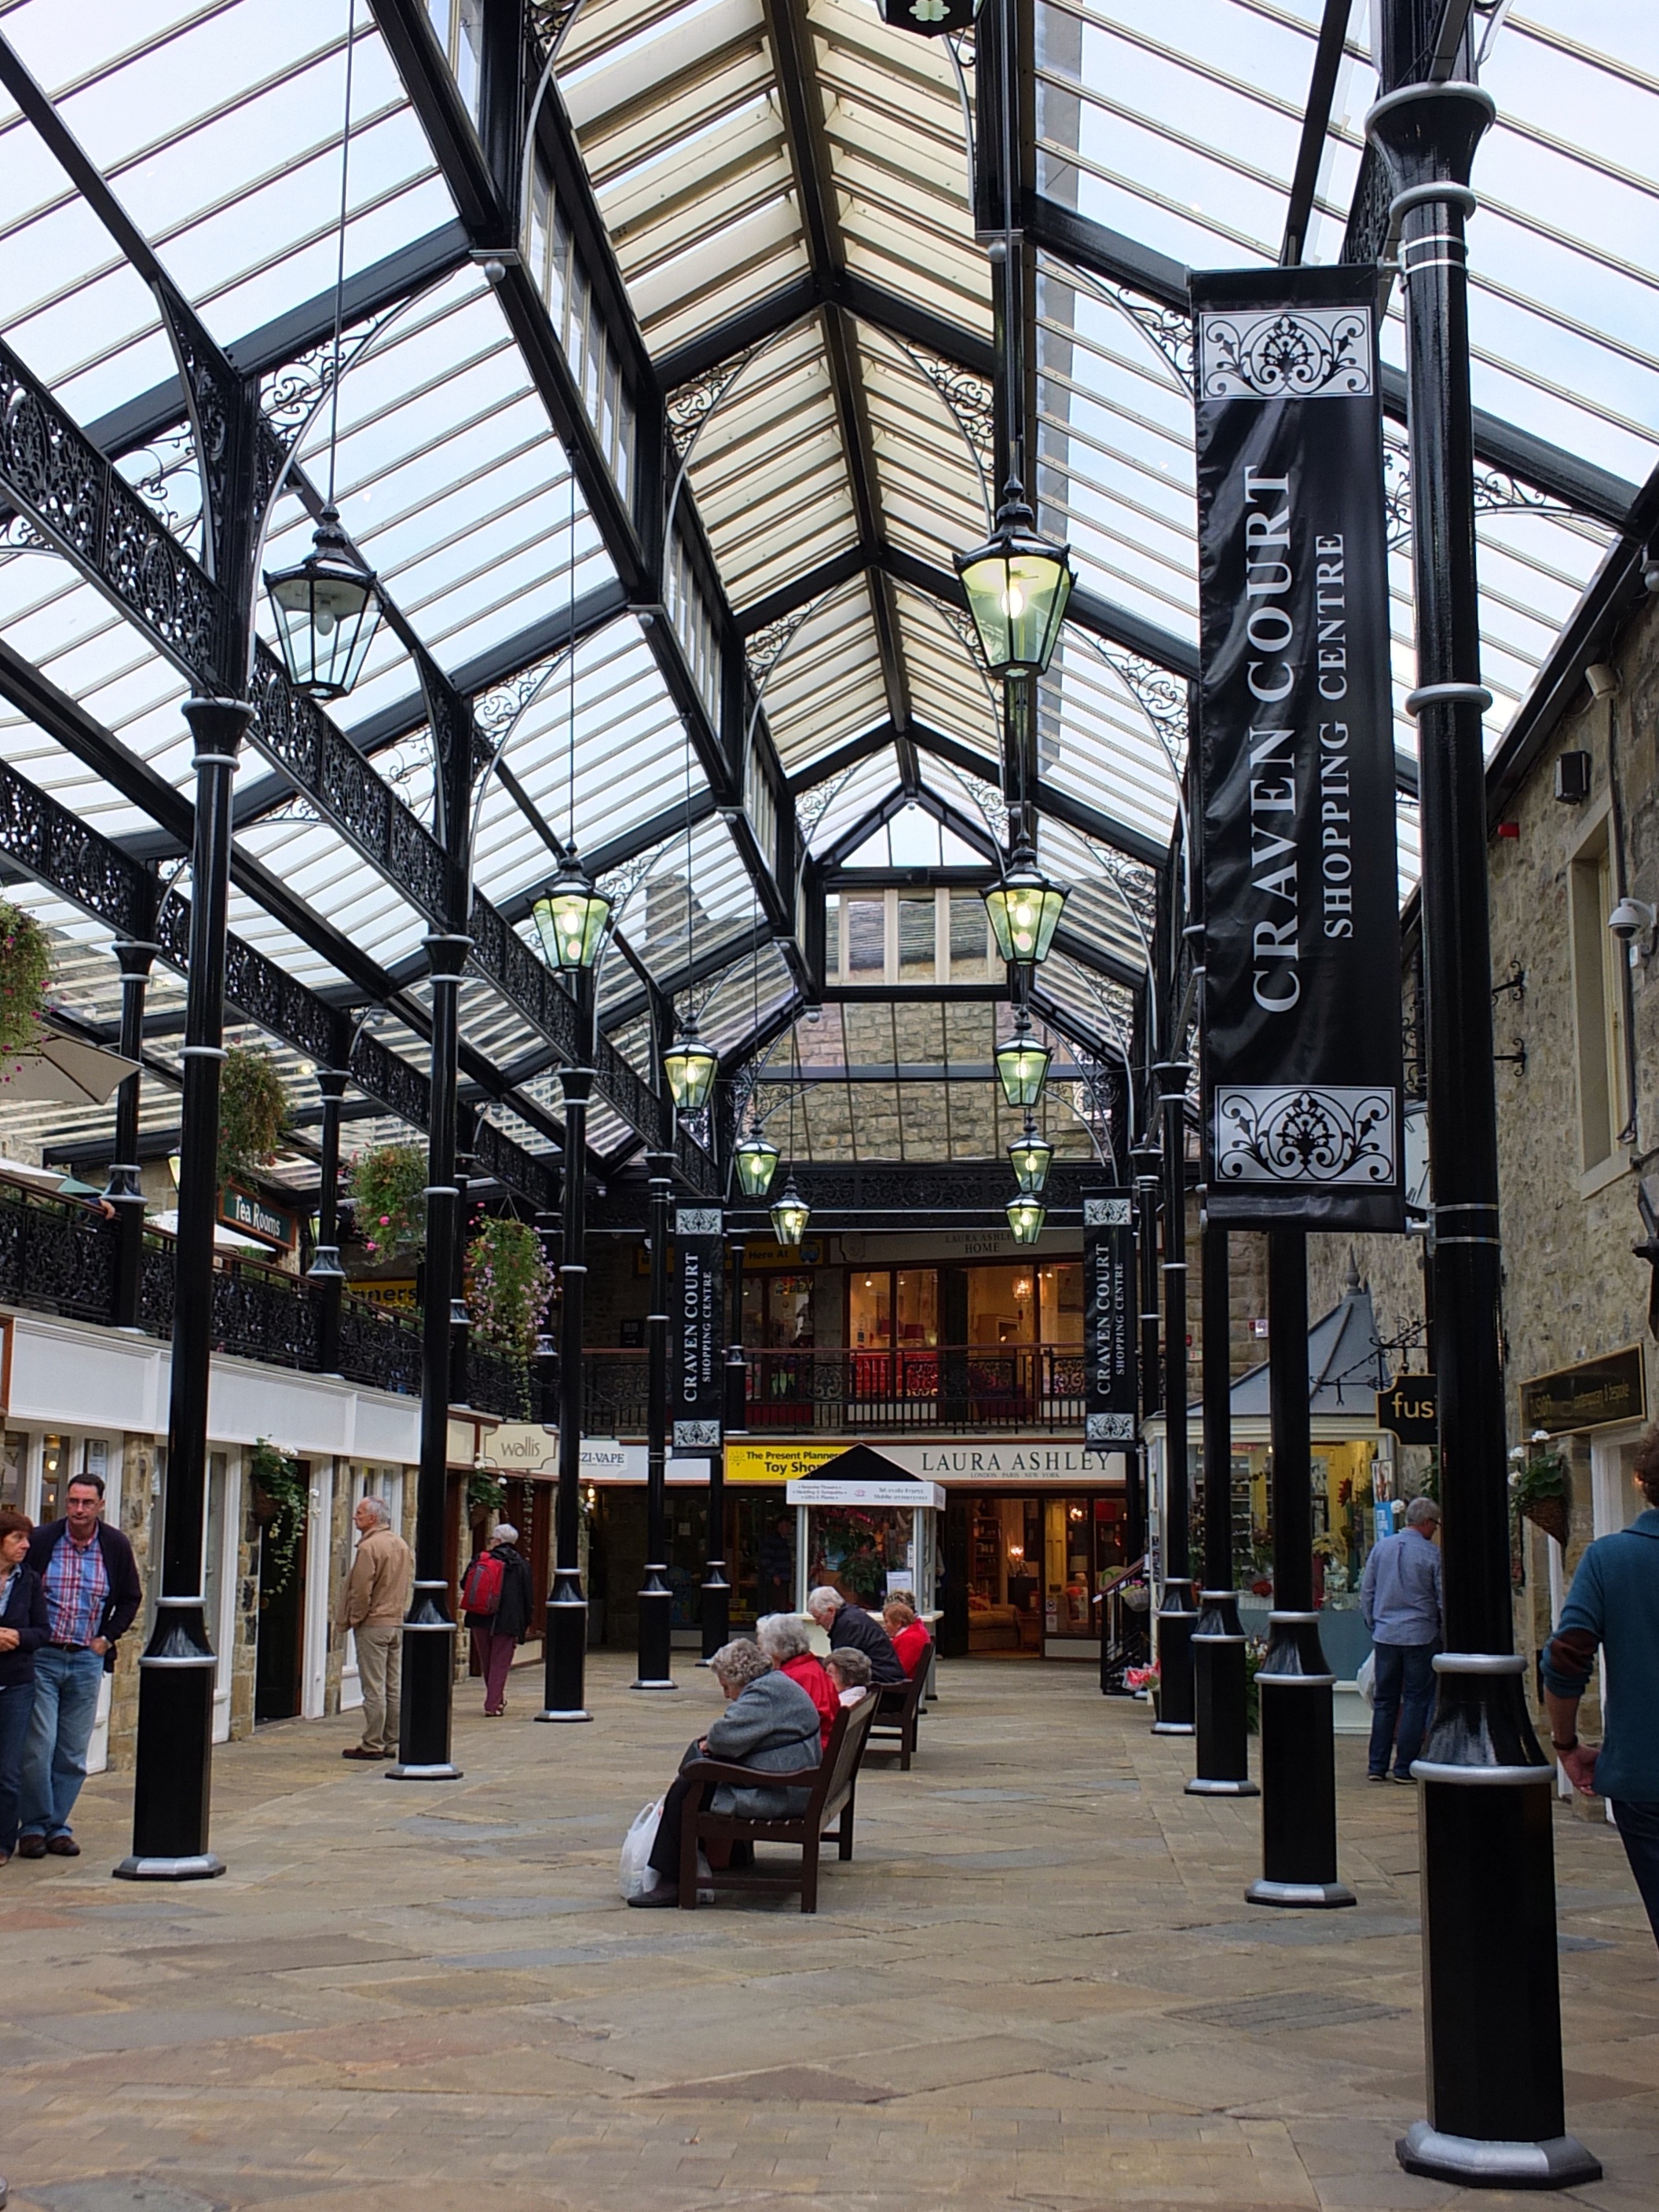
pedestrian, people, street, interior, town, city, downtown, plaza, business, shopping, tourism, modern, england, yorkshire, design, infrastructure, gallery, trade, arcade, neighbourhood, trendy, urban area, human settlement, precinct